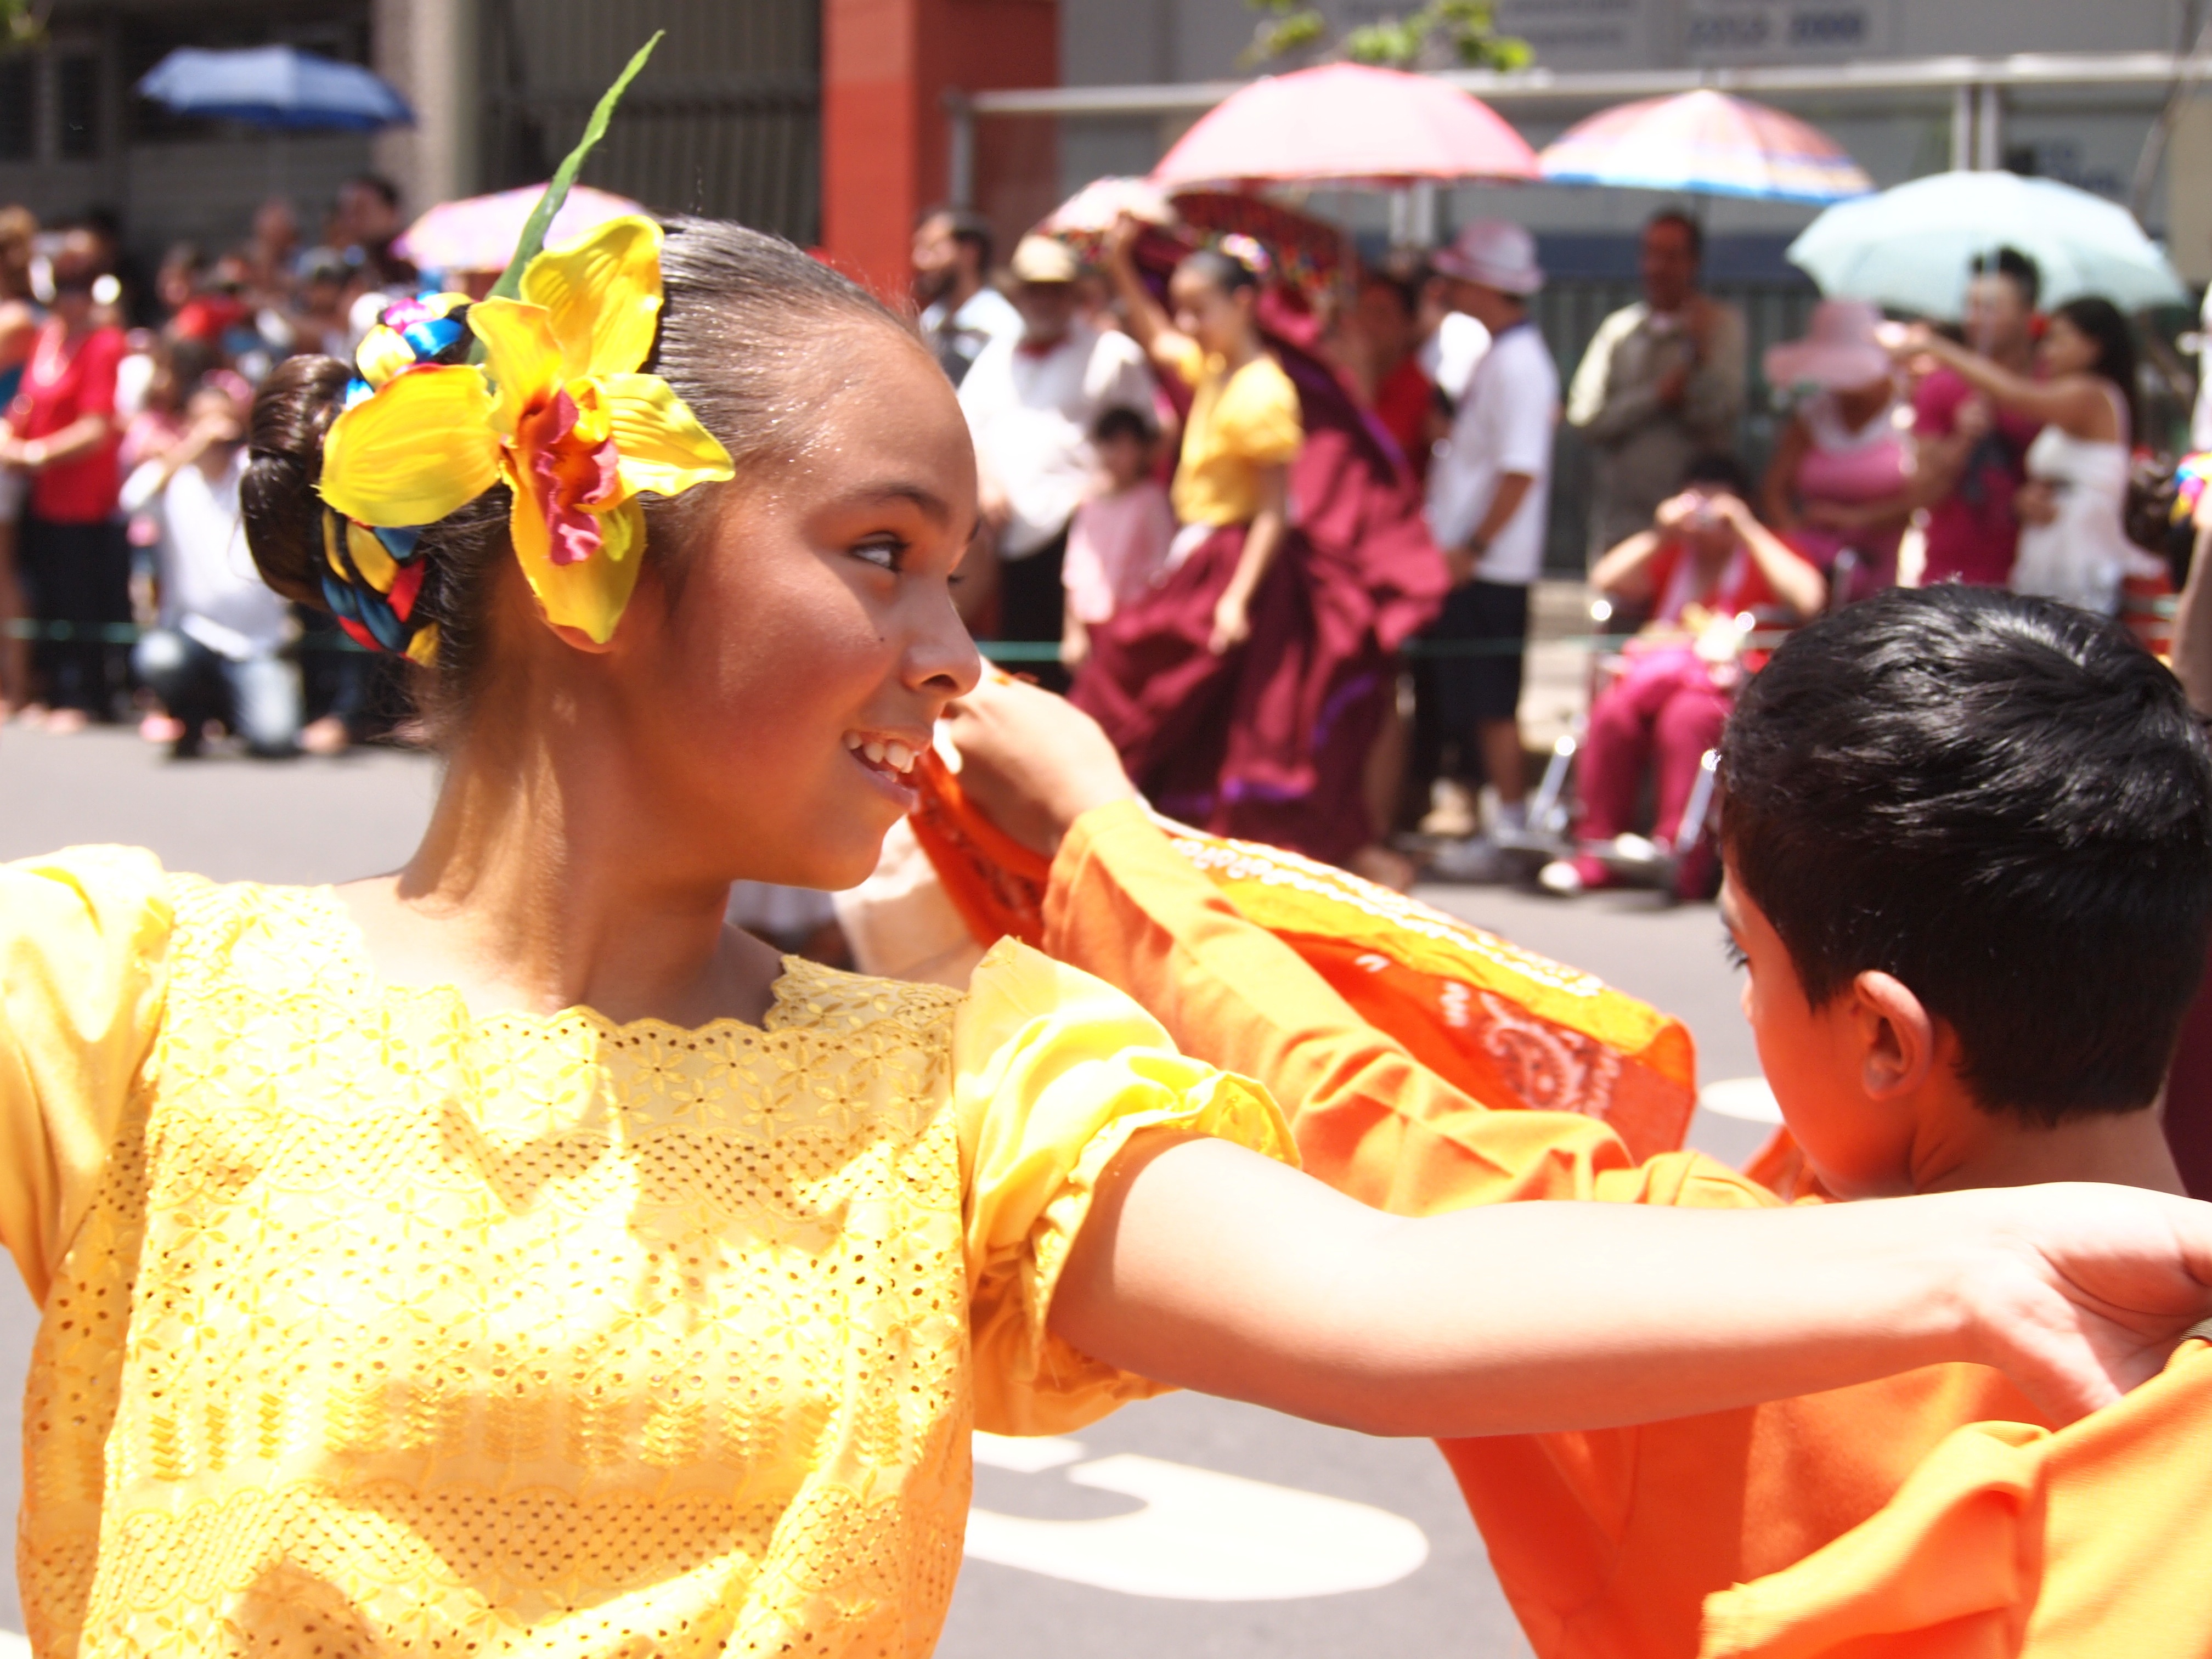
dance, carnival, smiling, festival, girls, children, women, joy, event, tradition, happy children, national holidays